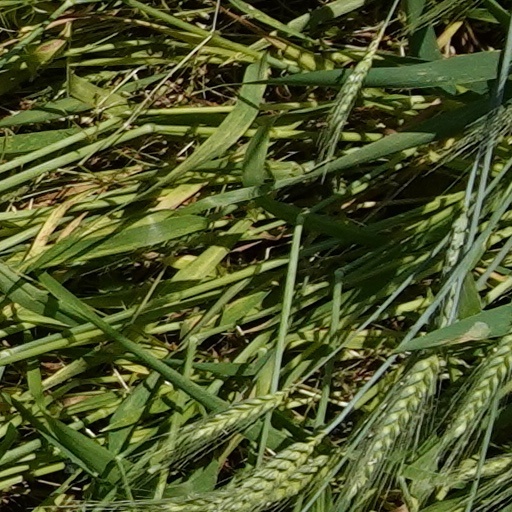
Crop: wheat